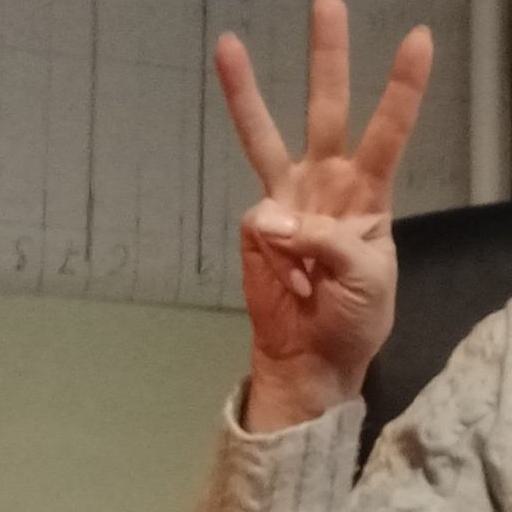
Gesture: three